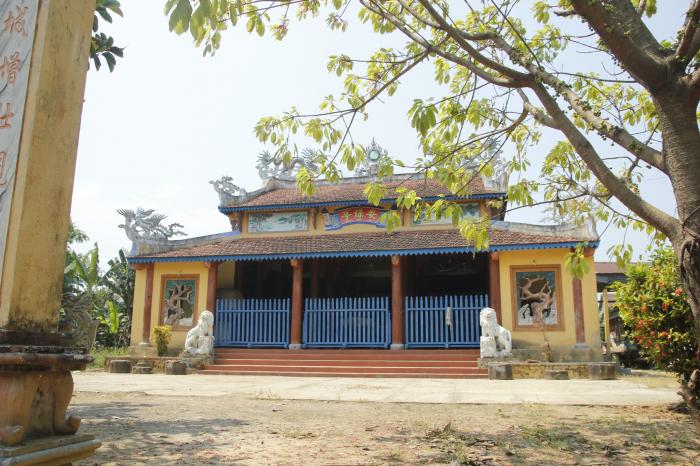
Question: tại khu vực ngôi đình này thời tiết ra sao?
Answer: tại khu vực ngôi đình này trời đang nắng